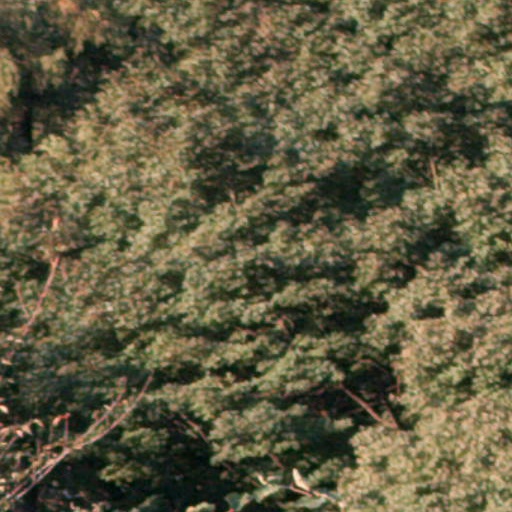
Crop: cassava